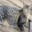
Label: cat